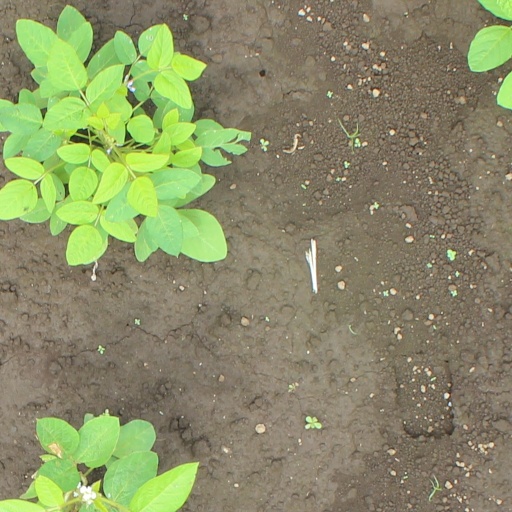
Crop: soybean